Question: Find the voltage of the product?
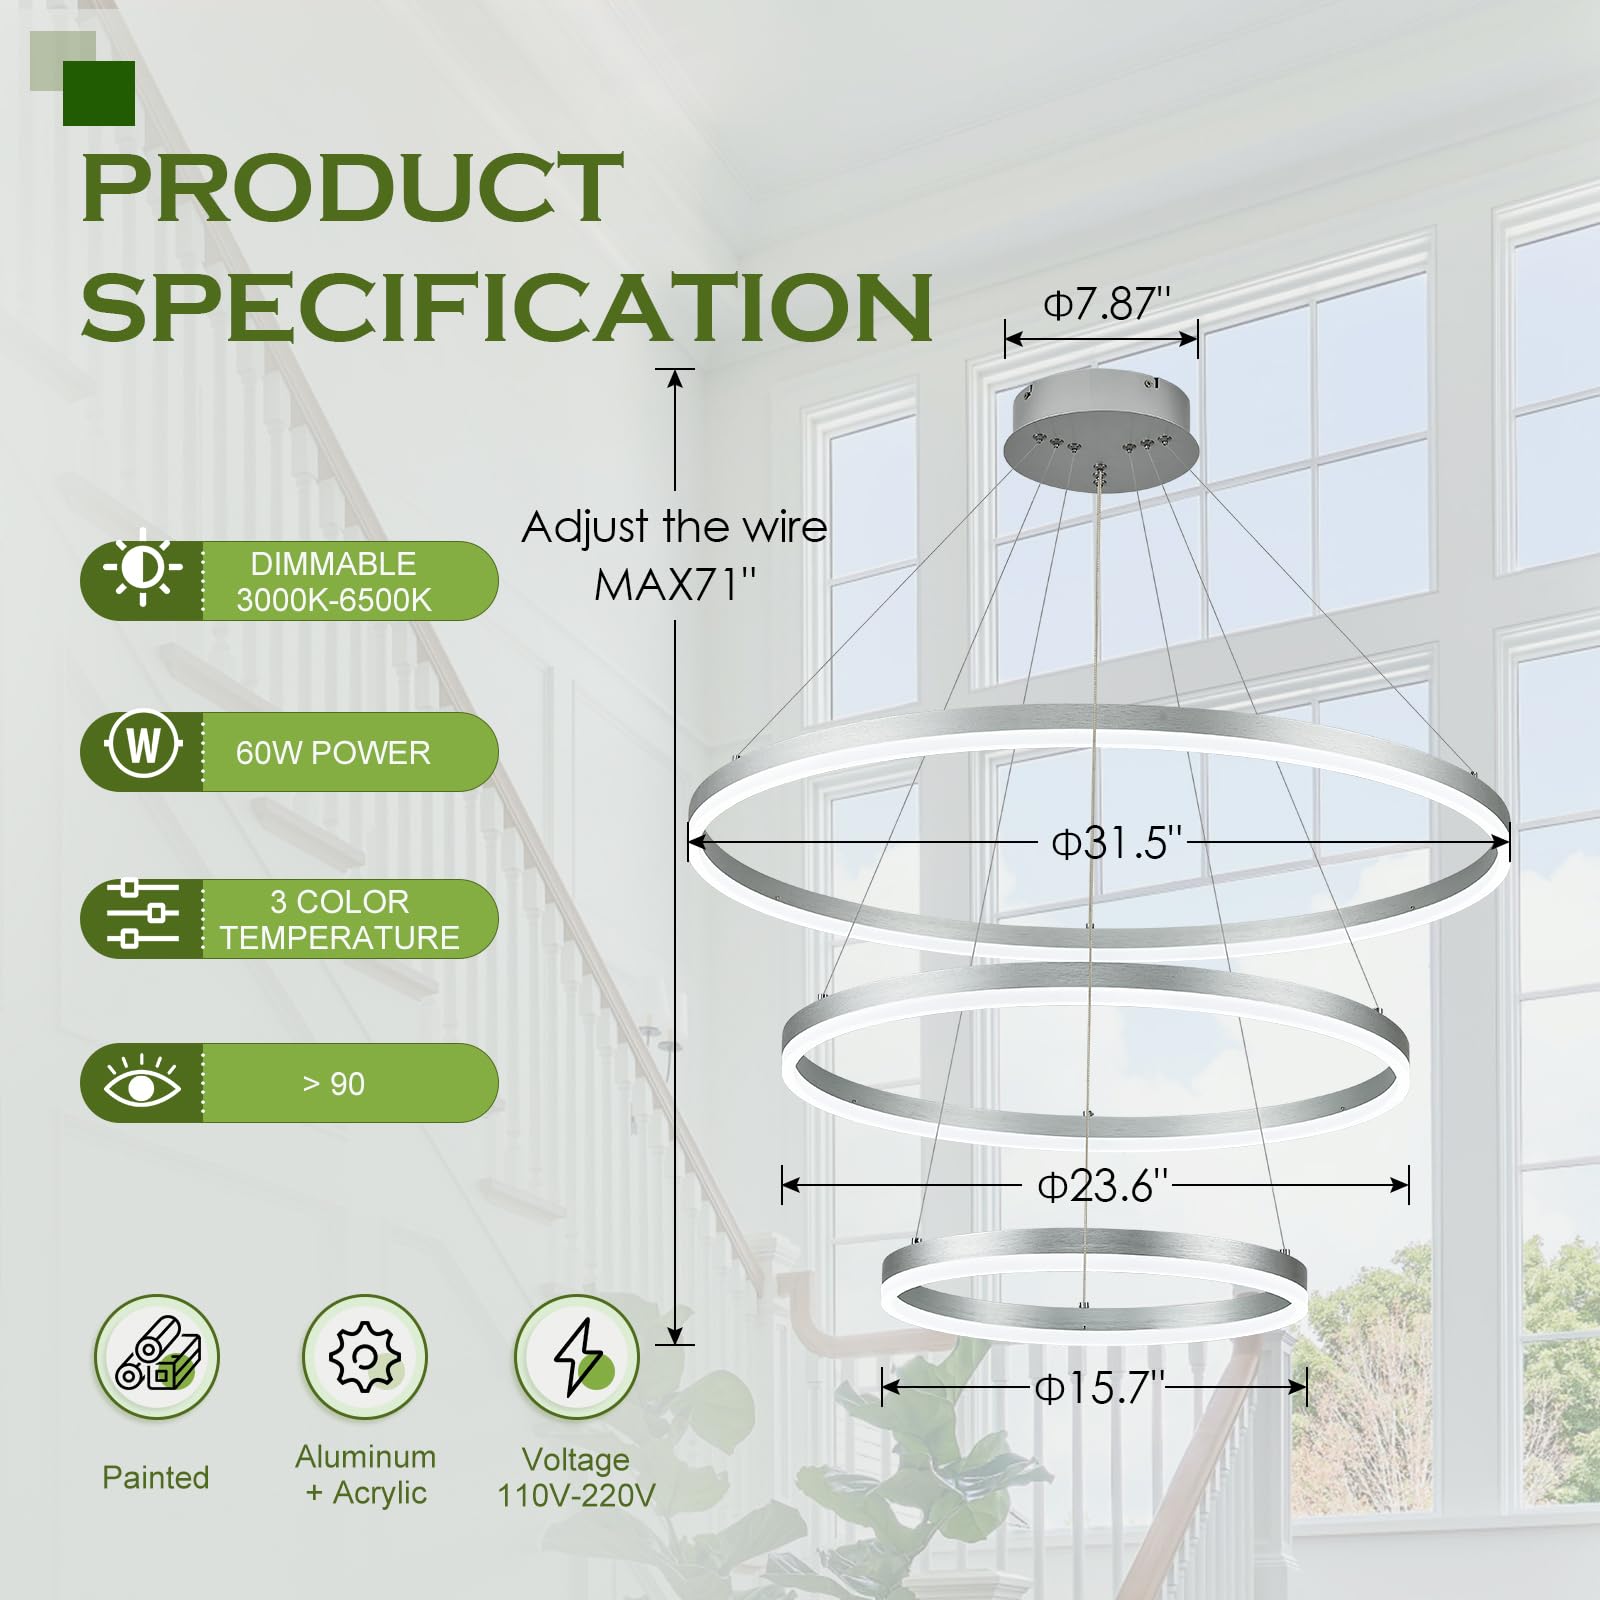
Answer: [110.0, 220.0] volt